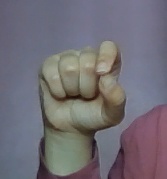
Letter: fa